Michael Condrey

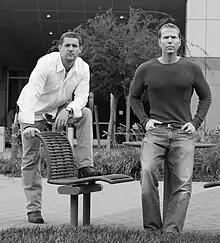
Condrey (right) and Glen Schofield at the Sledgehammer headquarter, 2009

In November 2009, Condrey and his Visceral Games colleague Glen Schofield founded Sledgehammer Games, a subsidiary of Activision operating under the company's independent studio model. Condrey likened the opportunity to work with Activision and "Call of Duty" to a baseball player having a call from the New York Yankees or a filmmaker hearing from Steven Spielberg After an initial attempt to create their own "Call of Duty" title, Condrey and Schofield collaborated with Infinity Ward on "". The game grossed $1 billion in worldwide sales in its first 16 days and took the Best Shooter prize at the 2011 Spike Video Game Awards. The following year, the game was named Game Design of the Year at the Korea Games Conference and won the Global Award from Japan Game Awards 2012 at the Tokyo Game Show.